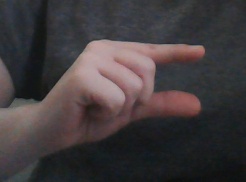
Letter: dal